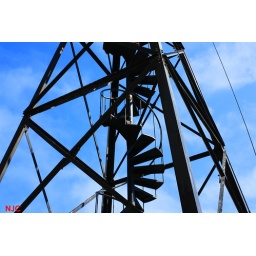
I loved the black against the blue sky. This is the guard tower in the dock area.